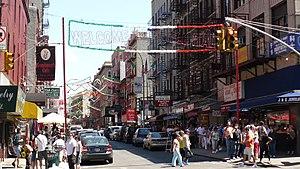
Cet article présente une liste des quartiers de la ville de New York.